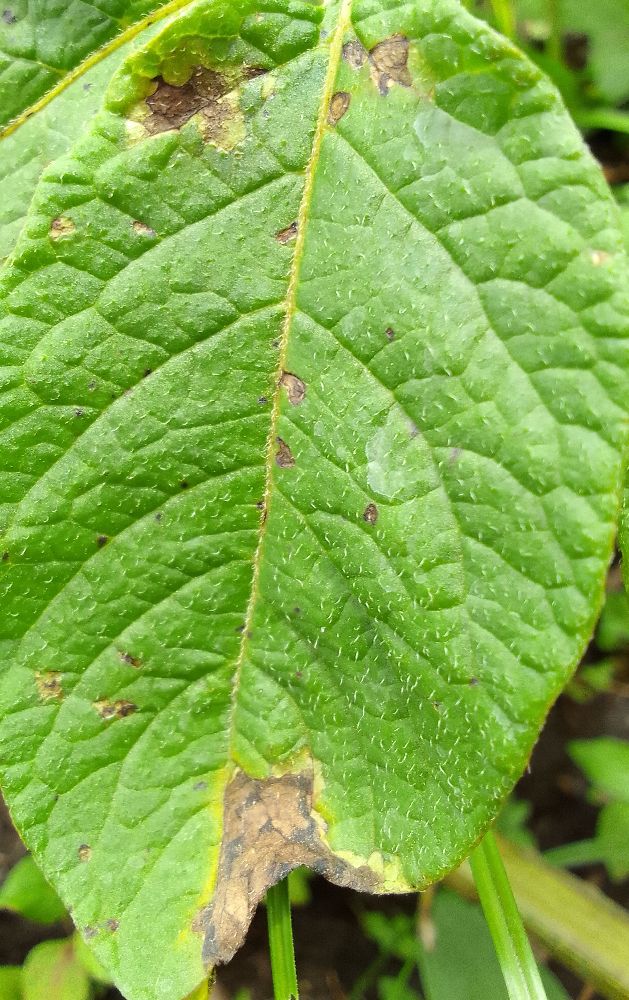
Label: Late blight